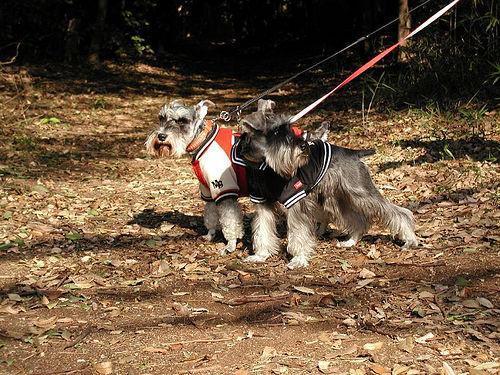
miniature_schnauzer